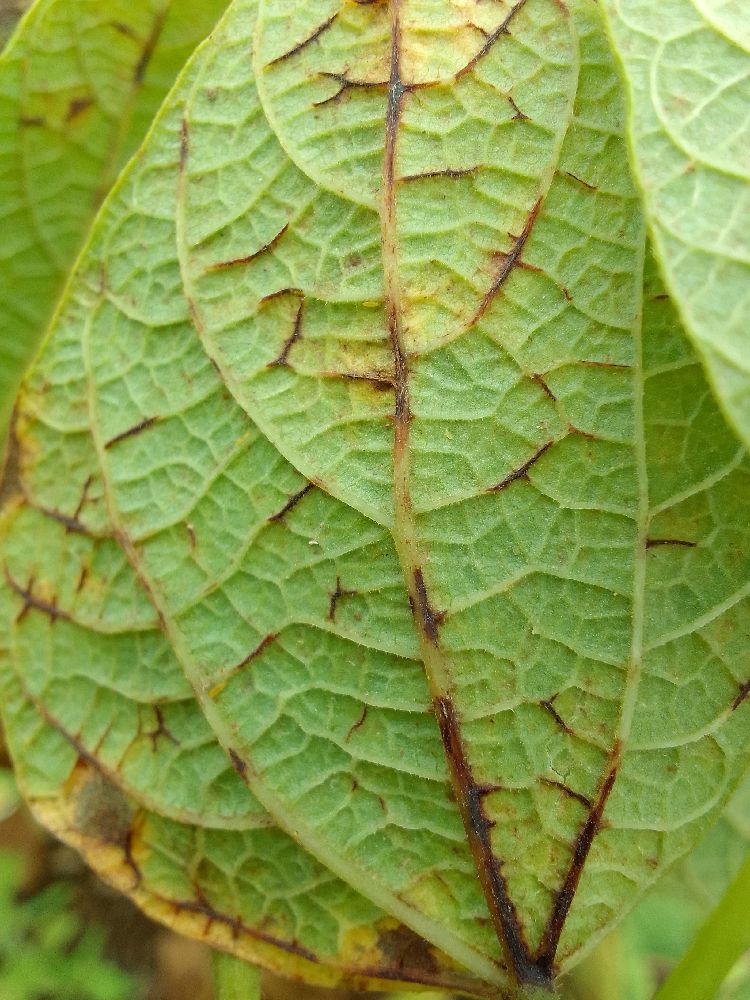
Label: anthracnose